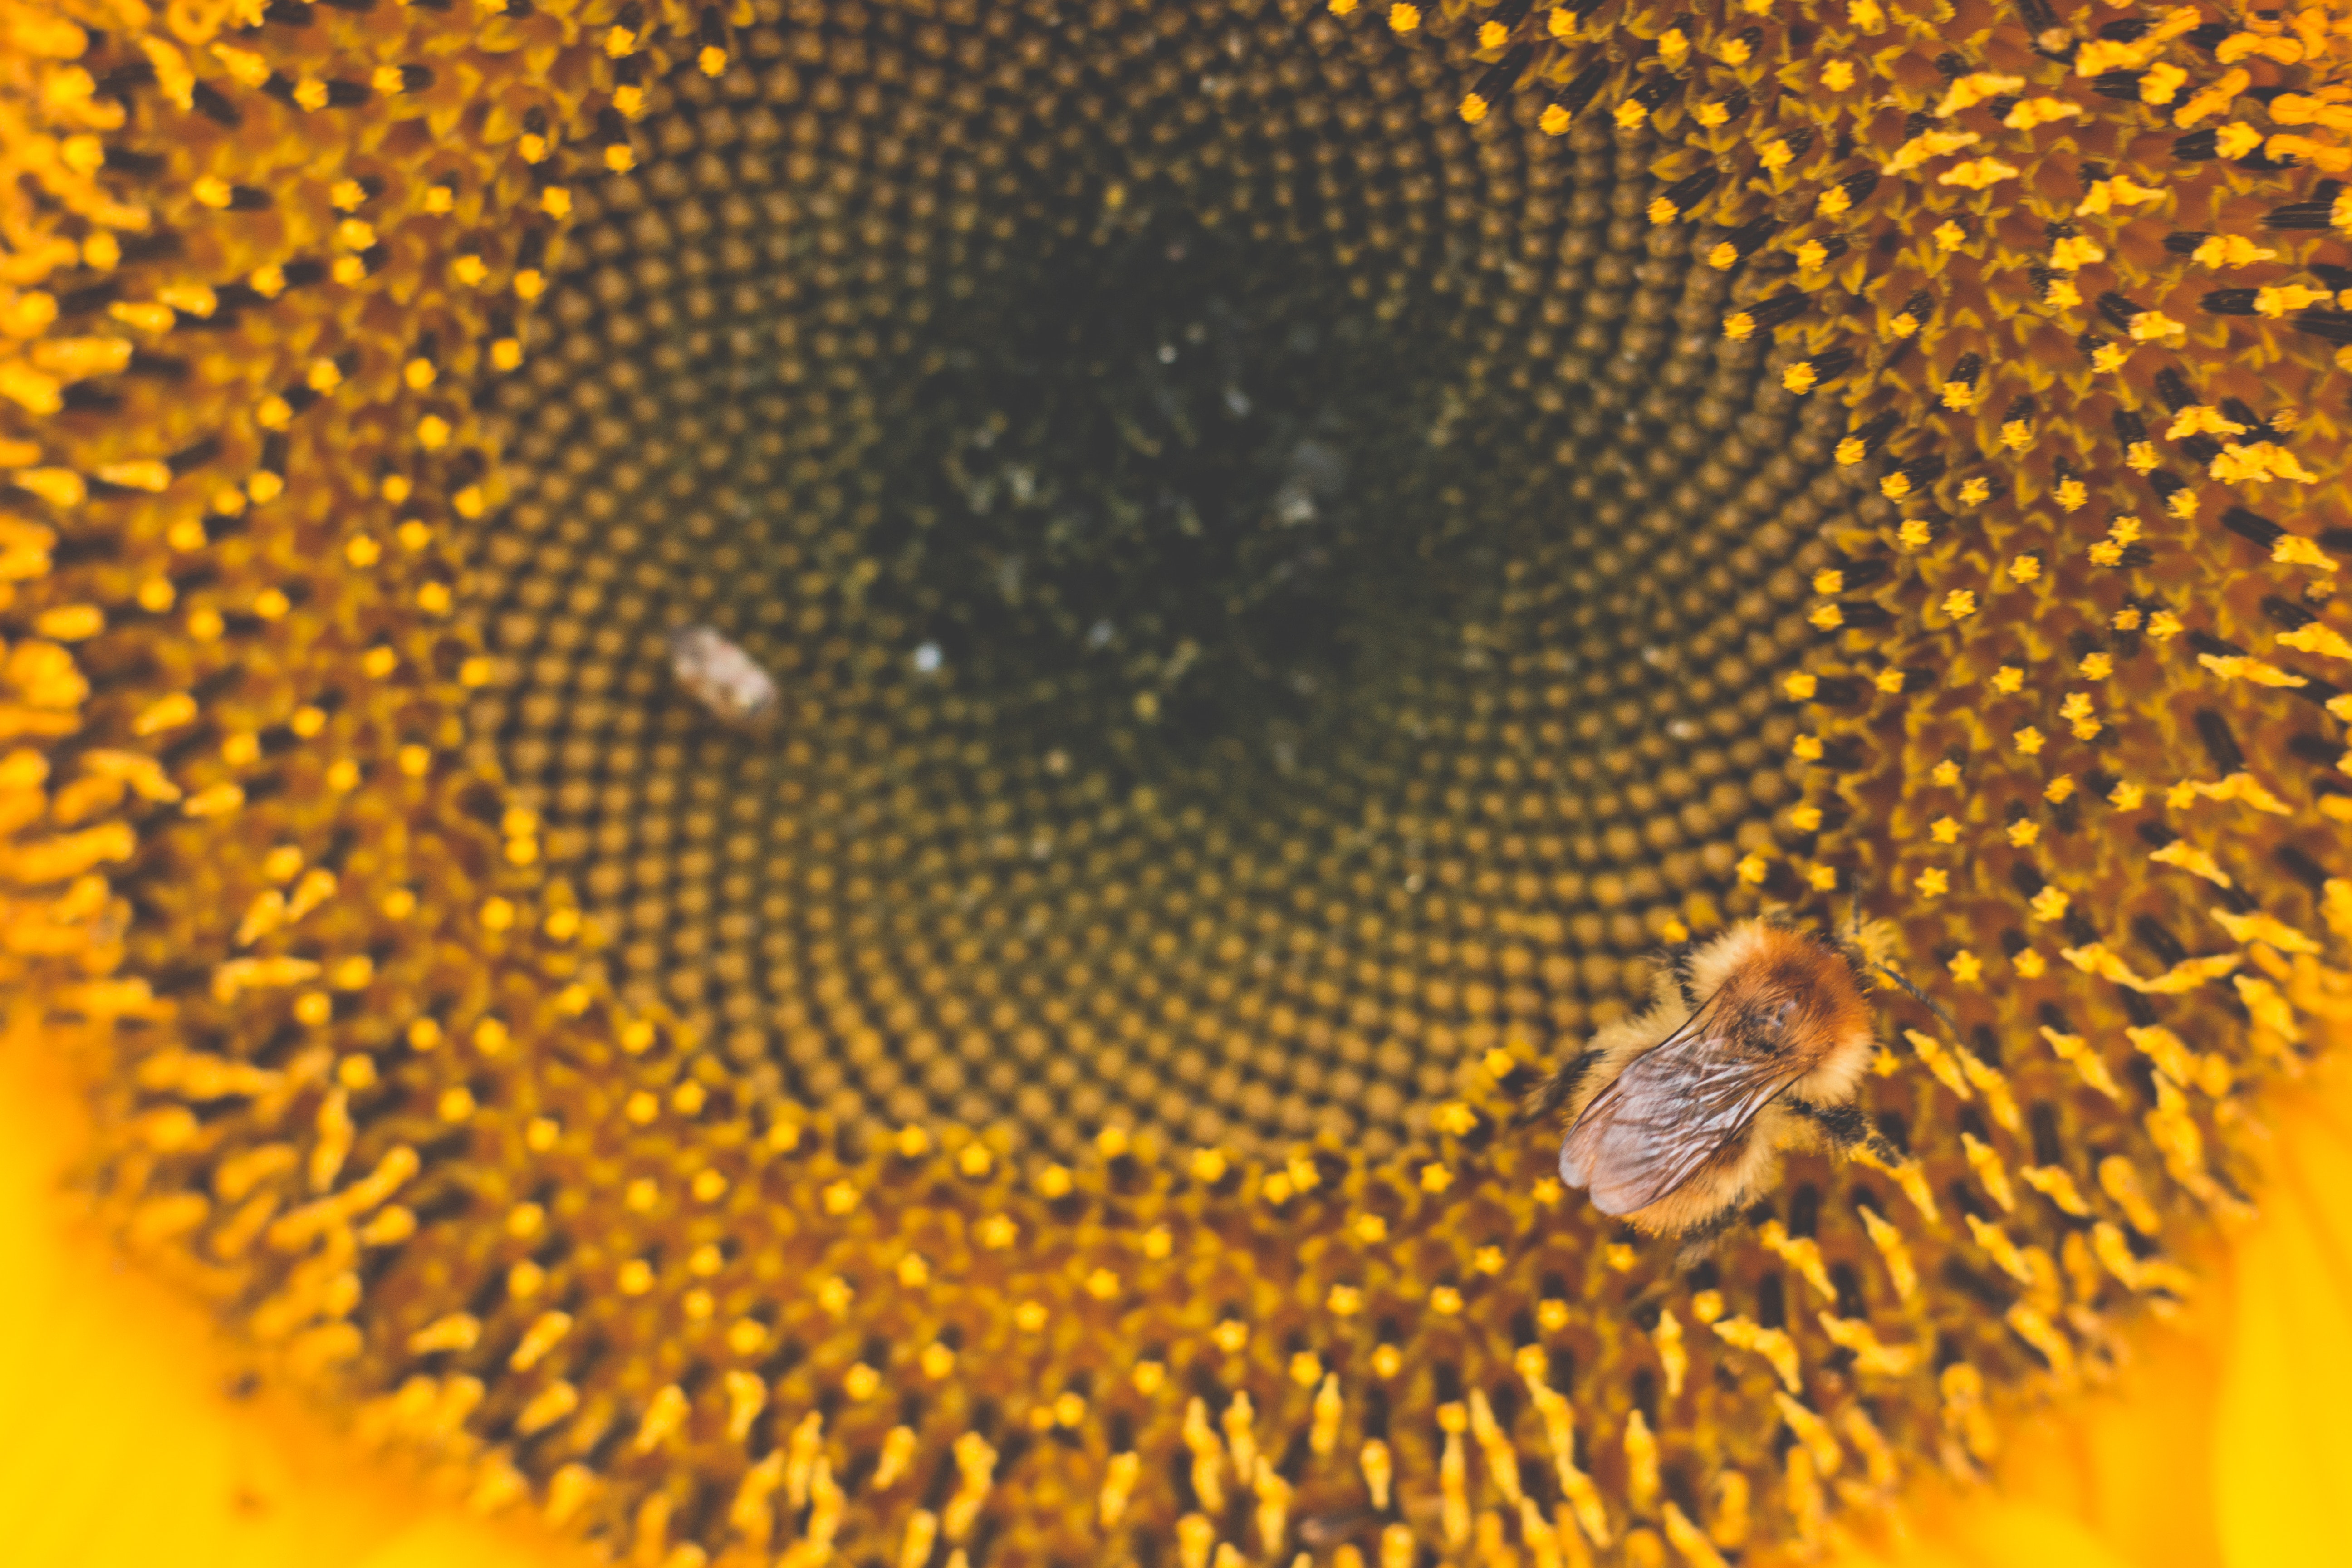
sunflower, honeybee, pollen, sunflower seed, yellow, amber, flower, macro photography, bee, bee pollen, plant, membrane winged insect, pattern, pollinator, insect, close up, nectar, beehive, vegetarian food, asterales, daisy family